Nainital

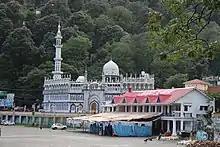
Jama Masjid Mosque, Nainital

The Jama Masjid of Nainital is located in Mallital area of Nainital is a mosque which was built in 1882 during the British Era for Muslims around Nainital. Over the main entrance one can see Arabic inscriptions. The most notable feature is the mihrab where a niche shows the direction towards Mecca.